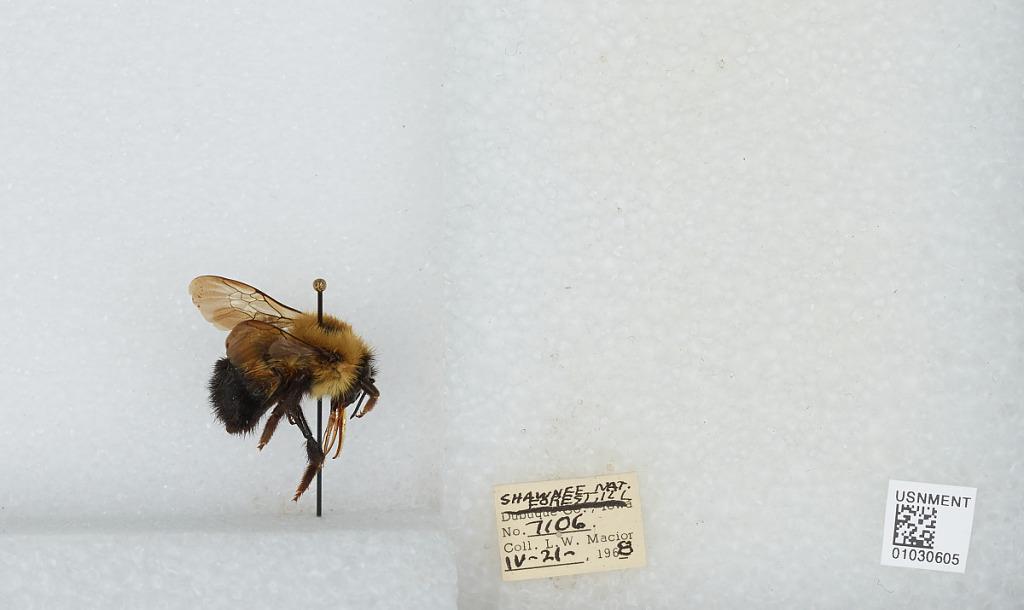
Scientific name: Bombus (Pyrobombus) vagans vagans Smith
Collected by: L. Macior
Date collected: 1968-4-21
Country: United States
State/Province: Illinois
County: Johnson
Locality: Shawnee National Forest
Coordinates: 37.5, -88.67